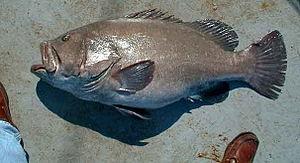
Hyporthodus est un genre de poissons marins de la famille des Serranidae. Ces poissons, de taille facilement imposante, sont souvent appelés « mérous ».
Hyporthodus nigritus, appelé communément Mérou Varsovie ou Mérou polonais, est une espèce de poissons marins de la famille des Serranidae, située dans les eaux occidentales de l'océan Atlantique, dans le Golfe du Mexique et dans les Caraïbes.